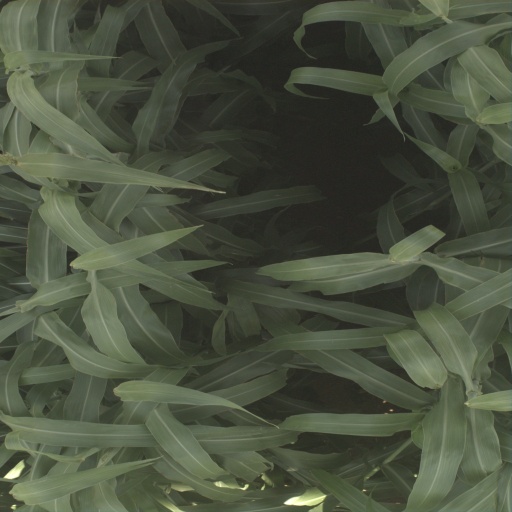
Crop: sorghum